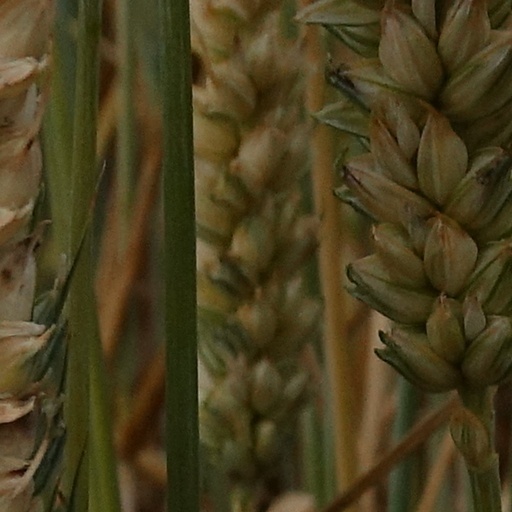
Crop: wheat